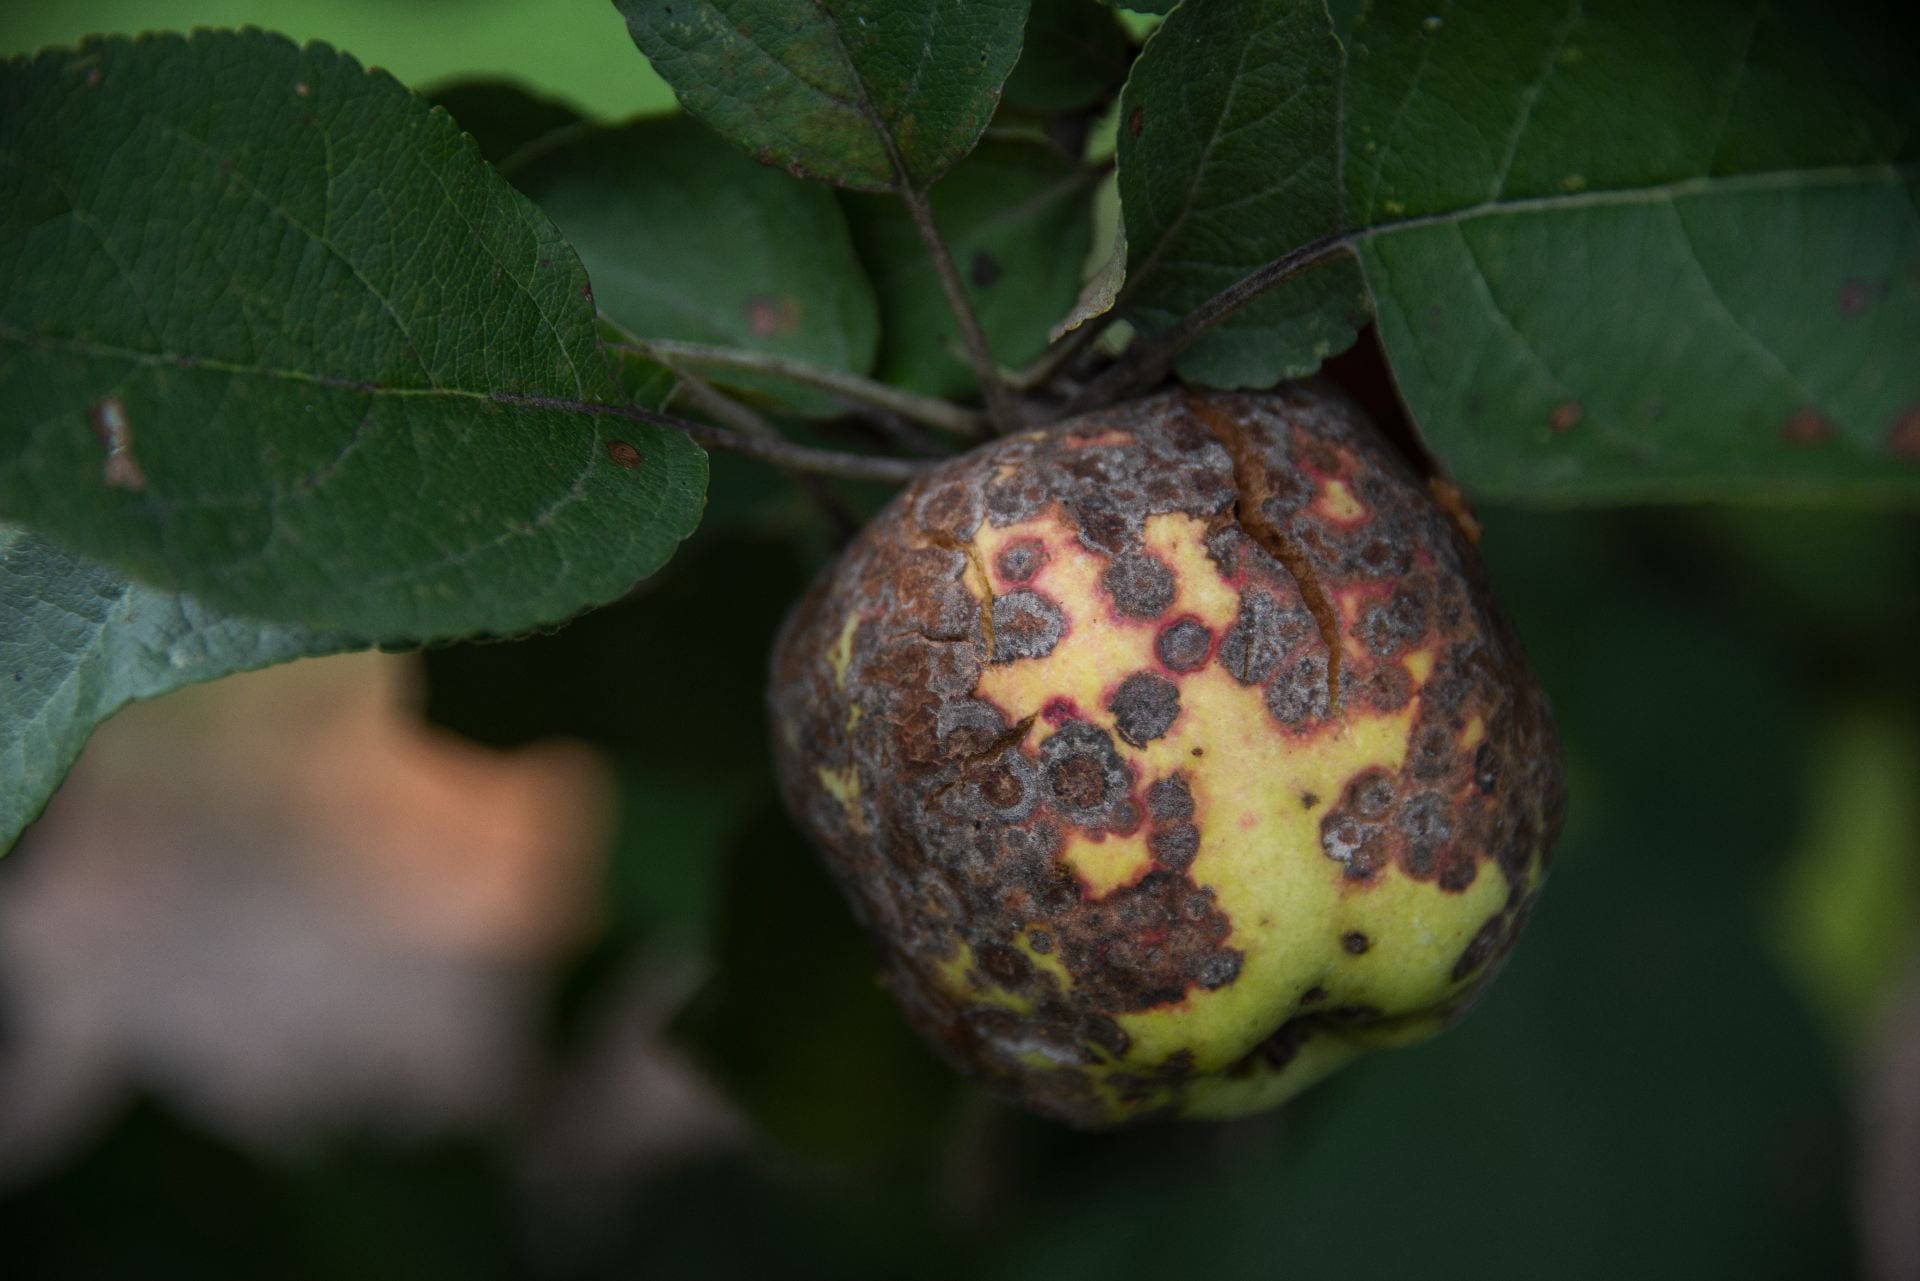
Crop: apple
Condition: scab